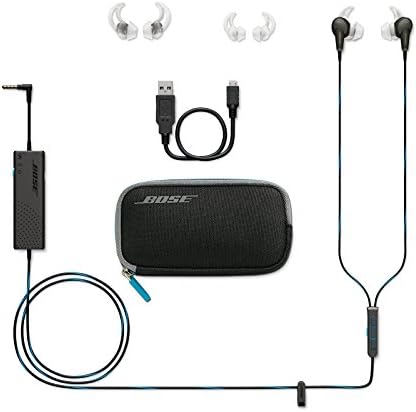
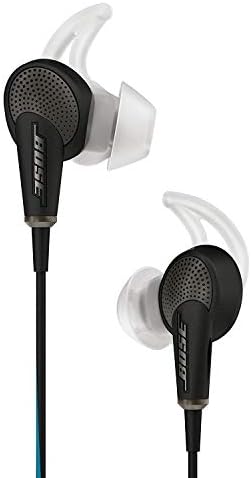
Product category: headphones
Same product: yes